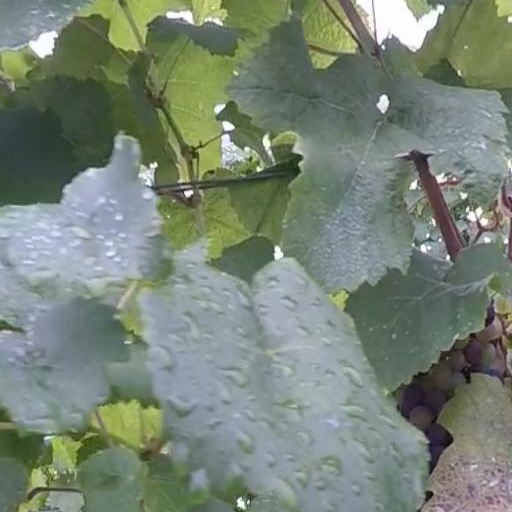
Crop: grape